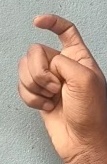
ASL sign: X